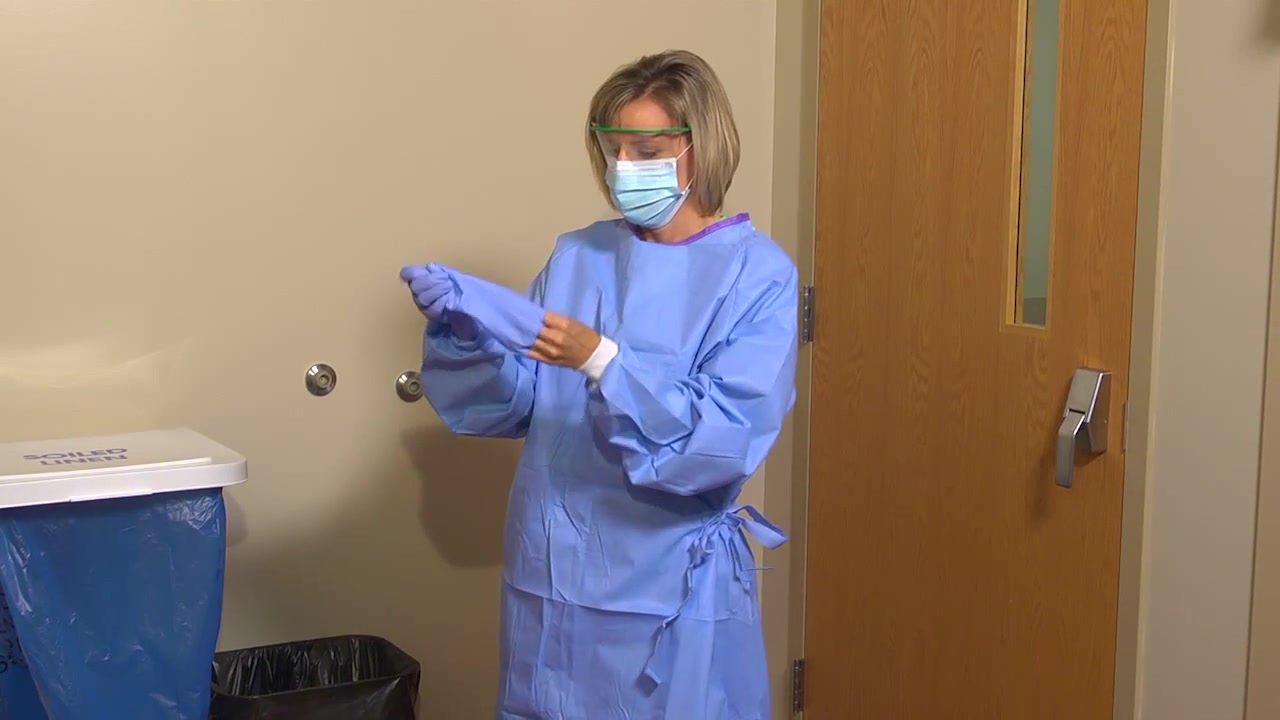
Objects detected:
Coverall
Gloves
Face_Shield
Mask